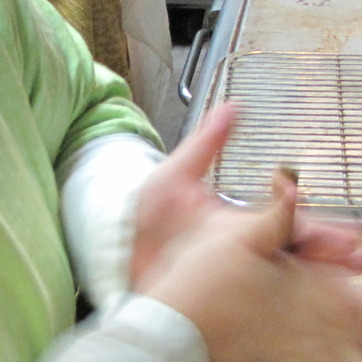
Material: skin